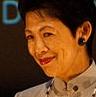
Age: 55